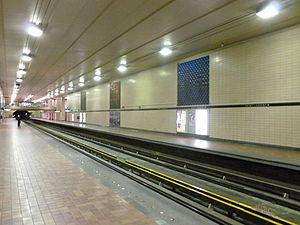
Station de Métro Saint-Laurent
Saint-Laurent est une station sur la ligne verte du métro de Montréal située dans l'arrondissement Ville-Marie. La station fut ouverte 14 octobre 1966 et elle fait partie du réseau original du métro.